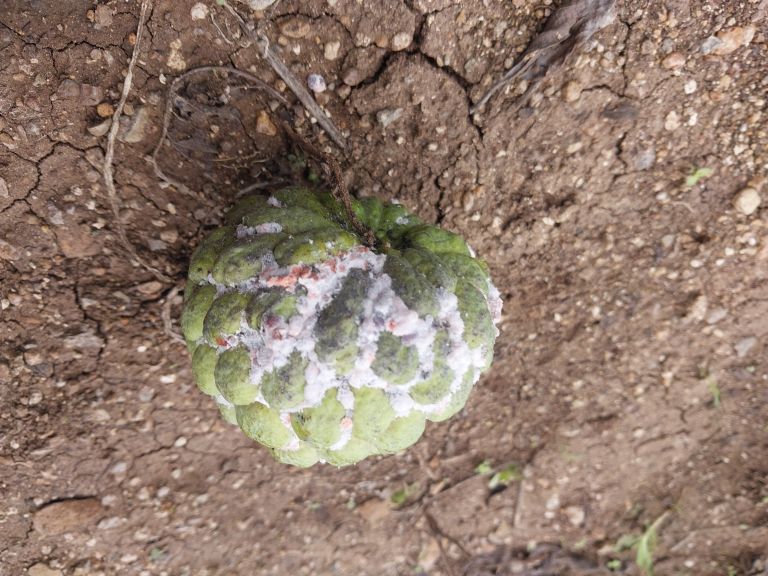
Disease label: Mealy Bug